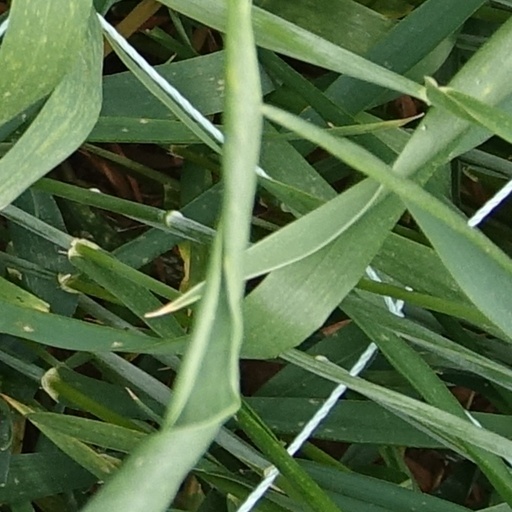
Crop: wheat